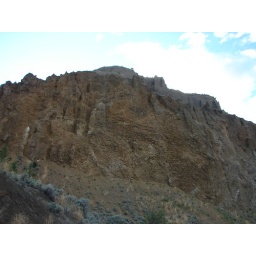
The road under this had a sign &amp;quot;falling rock&amp;quot;. Duh.